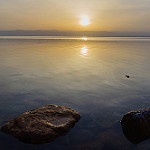
Label: sea